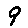
Label: 9